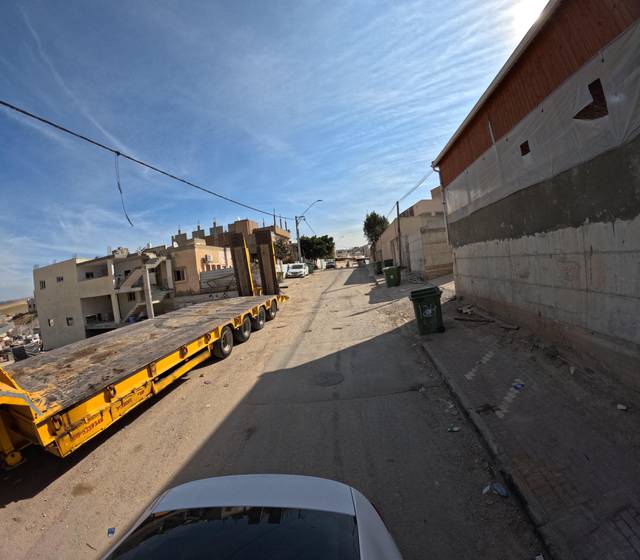
Region: Israel
Coordinates: 31.403, 34.765